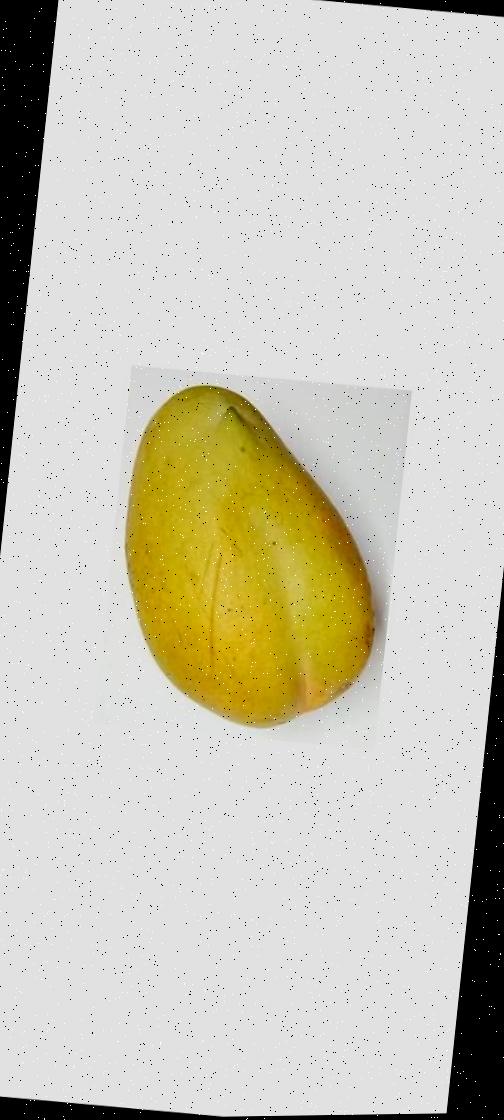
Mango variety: Bari-11